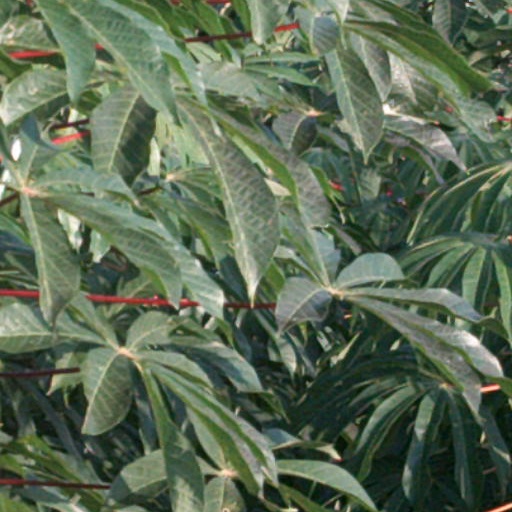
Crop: cassava